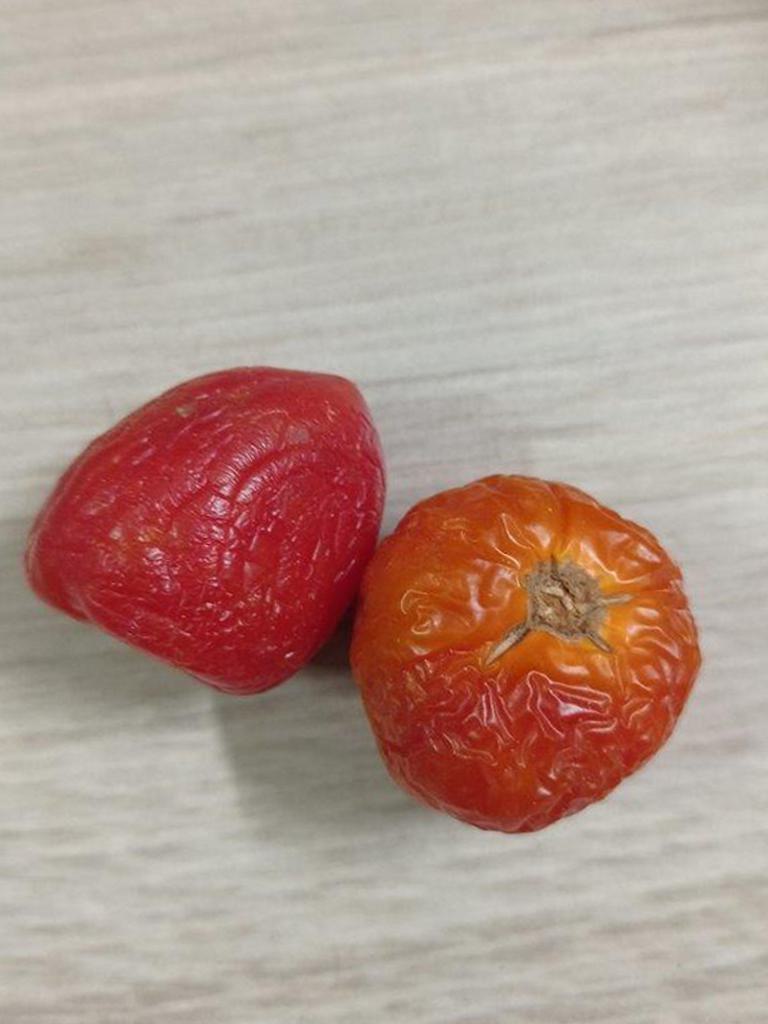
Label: Rotten